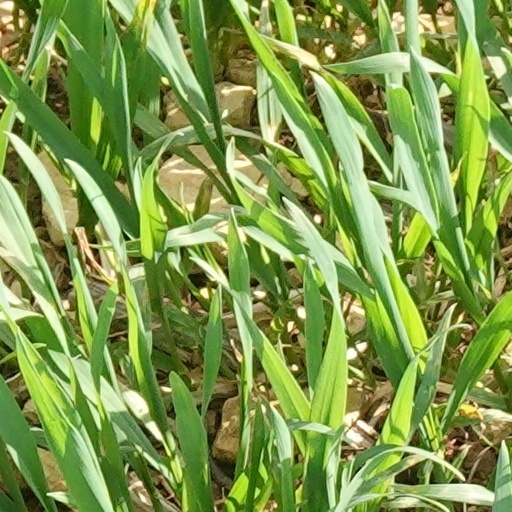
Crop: wheat